Saul Rogovin

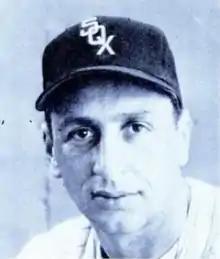
Rogovin in 1953

Saul Walter Rogovin (March 24, 1922 – January 23, 1995) was an American professional baseball player.